Kurram Valley Field Force

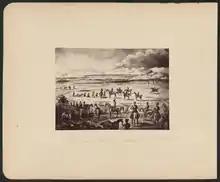
Kurram Valley Field Force engaging Afghan forces near Khost, Afghanistan in late 1878–January 1879. British cavalry are in the foreground with infantry firing upon the enemy in the distance

The Kurram Valley Field Force was a British military formation during the first phase of the Second Afghan War, 1878–79.